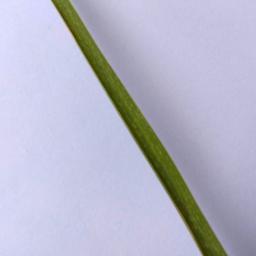
Label: Rice___Healthy